Sky position (RA, Dec in degrees): 337.228, 0.8741
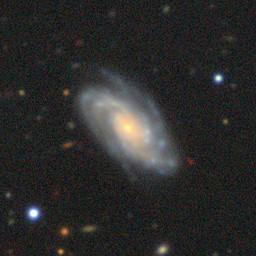
Galaxy morphology: Unbarred Tight Spiral Galaxies